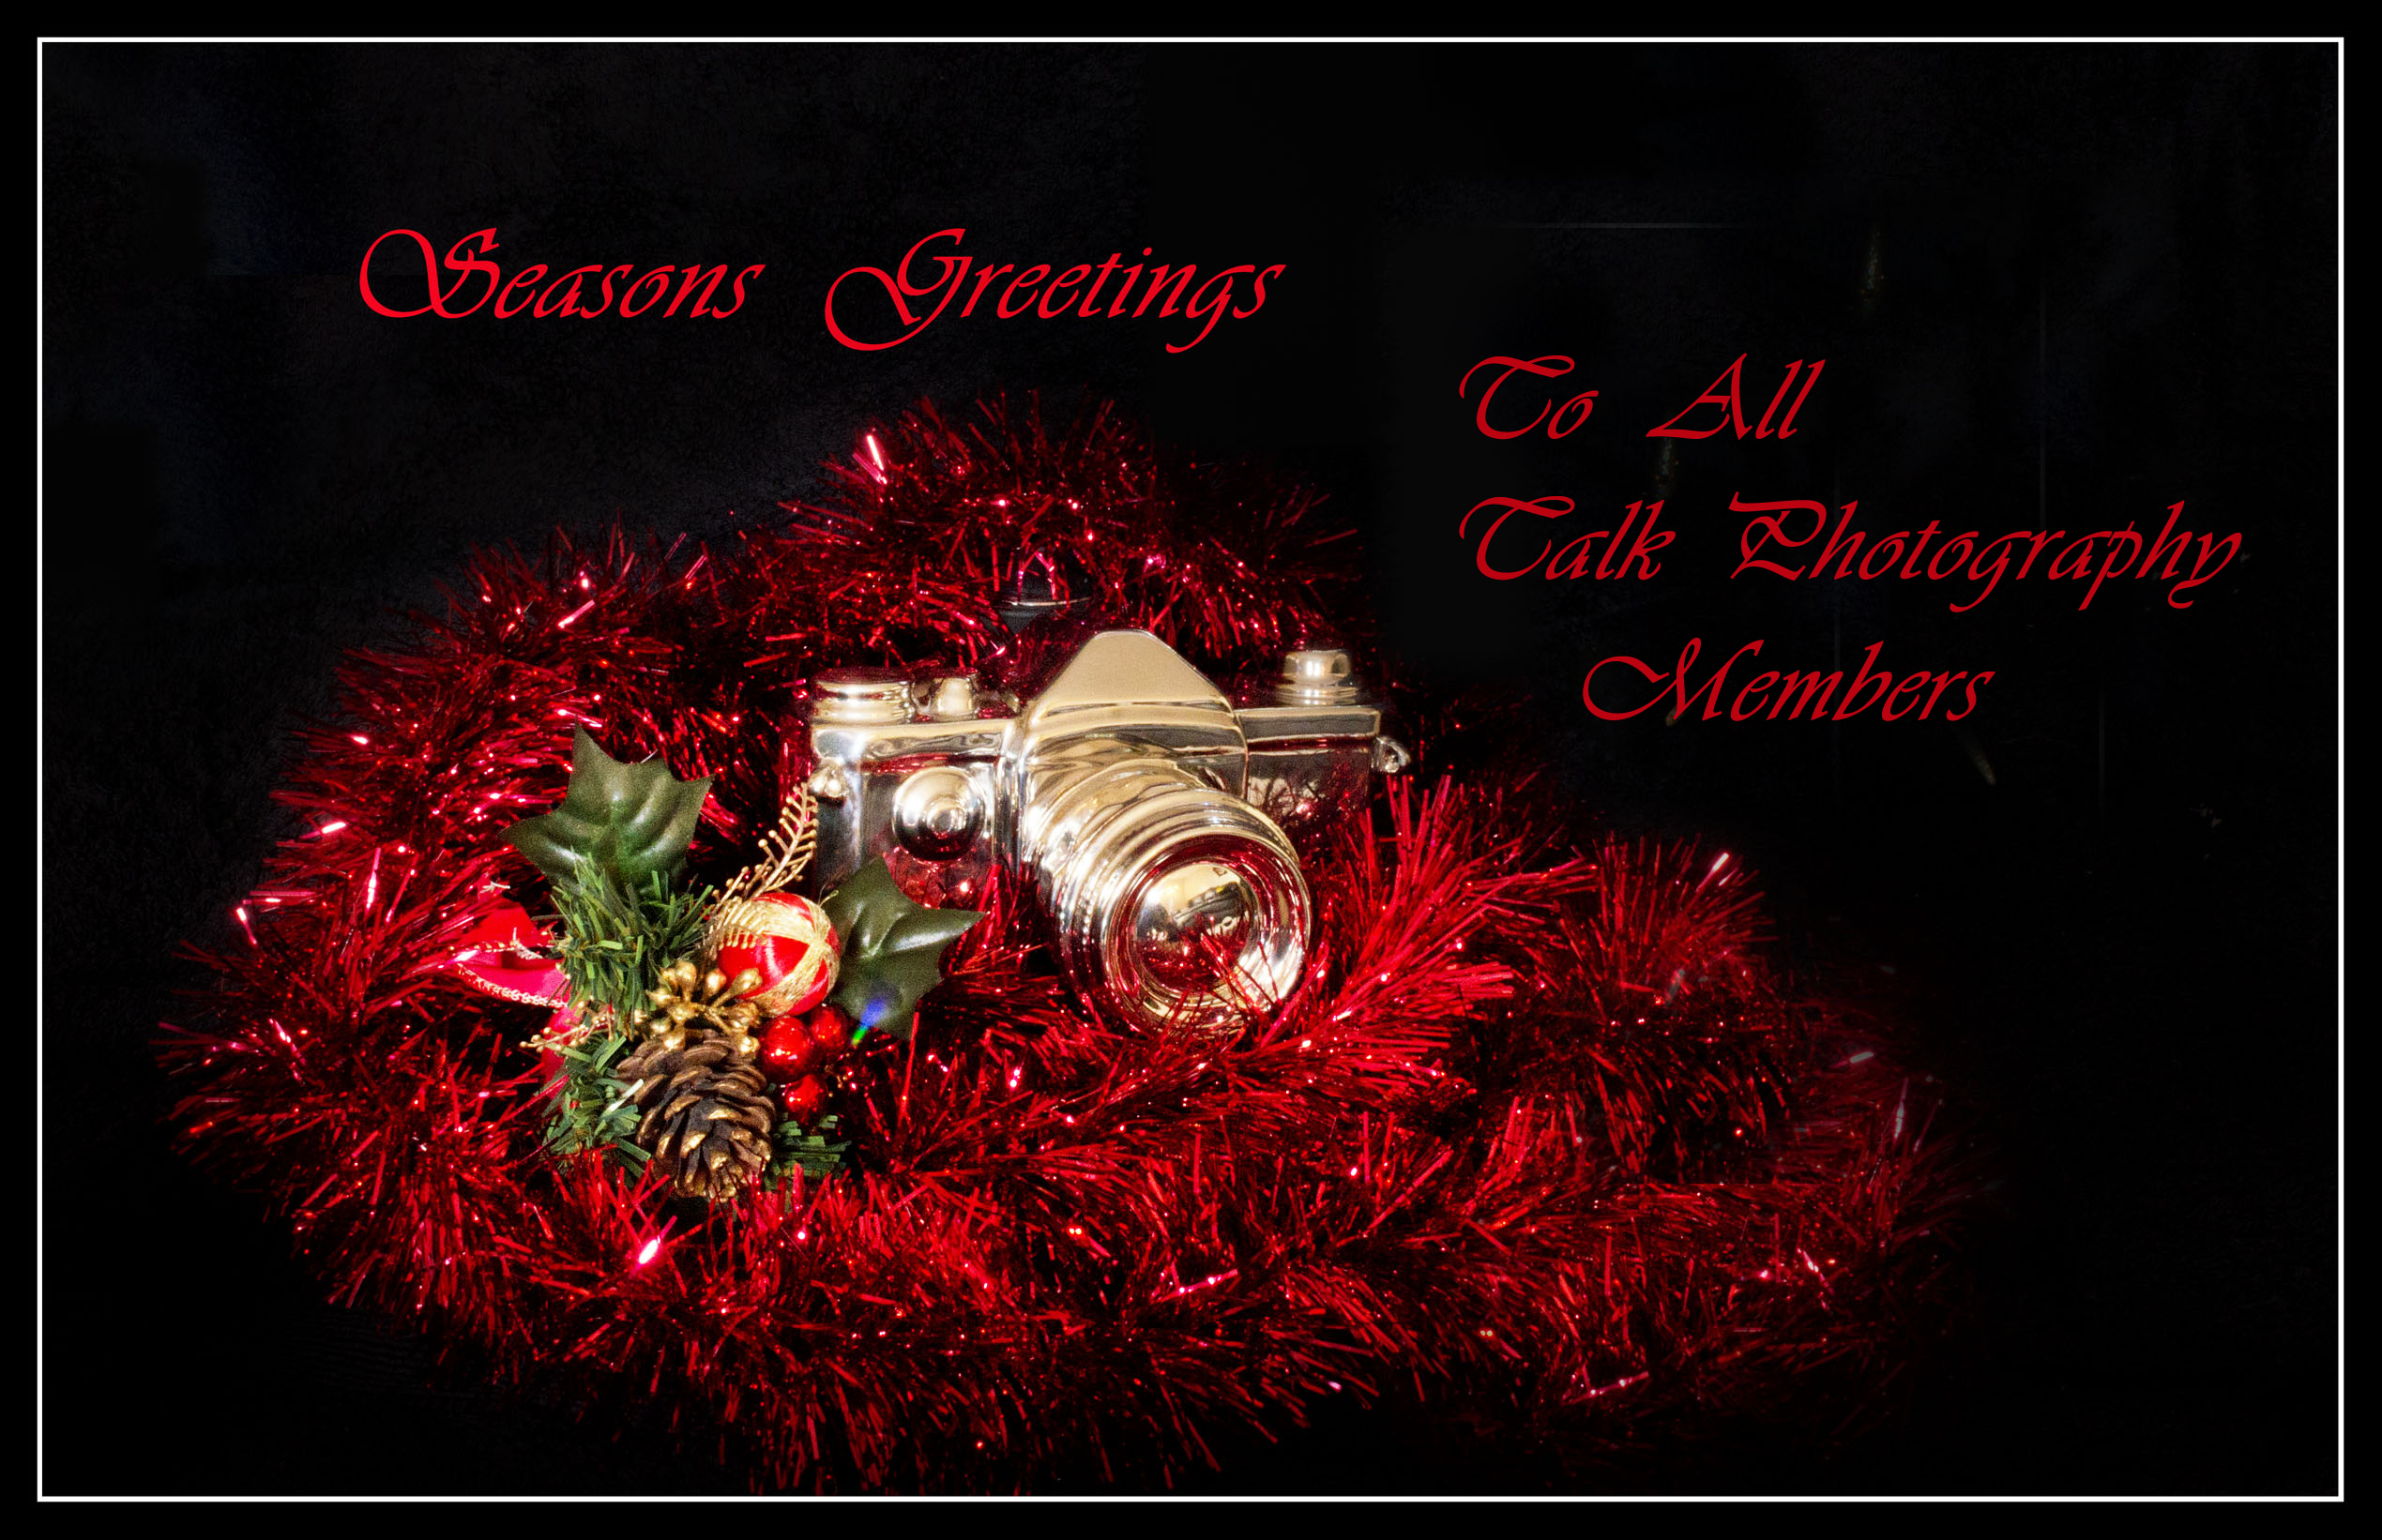
camera, red, christmas, season, santa, font, cards, chrome, illustration, silver, text, tinsel, pentax, wakefield, xmas, outwood, k5, forum, forums, talkphotography, album cover